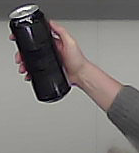
Product: monster_energydrink